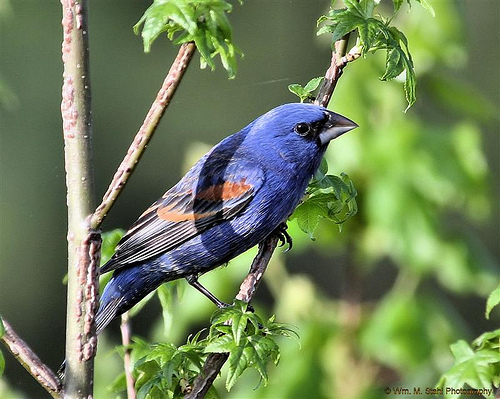
small bright robin blue colored bird, with brown and black wings, black eyes and beak.
this is a purplish-blue bird that has brown wingbars and a thick short pointed beak.
the bird has a blue crown and a black eyering.
this bird has a blue body, brown wing, and black superciliary.
a small blue bird with brown markings on the wings and a gray beak.
this bird has wings that are orange and black and has a blue head
this small bird has black and white secondaries, orange wing bars, and blue feathers covering the rest of its body.
this medium-sized bird has blue feathers with a touch of brown.
this bird has a blue crown, blue and orange primaries, and a blue belly.
this bright blue bird features a black sharp pointed beak that is a prominent feature of the bird's head and also features red and black feathers highlighting the wings and tail of the bird.
Species: Blue Grosbeak